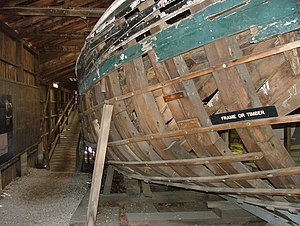
Mystic Seaport / Skibe og fartøjer på museet / Australia
"""Resterne"" af Australia er nu udstillet, så man kan se spantestrukturen."
Mystic Seaport er et maritimt, historisk museum ved bredden af Mystic River, nær landsbyen Mystic i det sydøstlige Connecticut, USA. Museet har en stor samling af gamle sejlskibe og andre fartøjer. Desuden er museet indrettet som en "levende" søfartsby med en lang række arbejdende værksteder, placeret i historiske huse, hvoraf nogle er flyttet til området fra andre steder på USA's østkyst. Museet omfatter et areal på ca. 15 hektar.